Naval Decoy IDS300

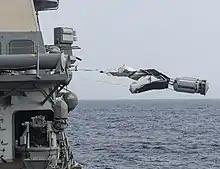
Launch from USS "Ramage" (DDG‑61), 2014

Naval Decoy IDS300 (Inflatable Decoy System) is a passive, off-board, octahedral, corner reflector decoy of the Royal Navy's Type 45 destroyer and the US Navy's destroyer, forming part of a layered defence to counter anti-ship missiles. Unlike chaff, the decoy is persistent and will float for up to three hours in sea state 4.